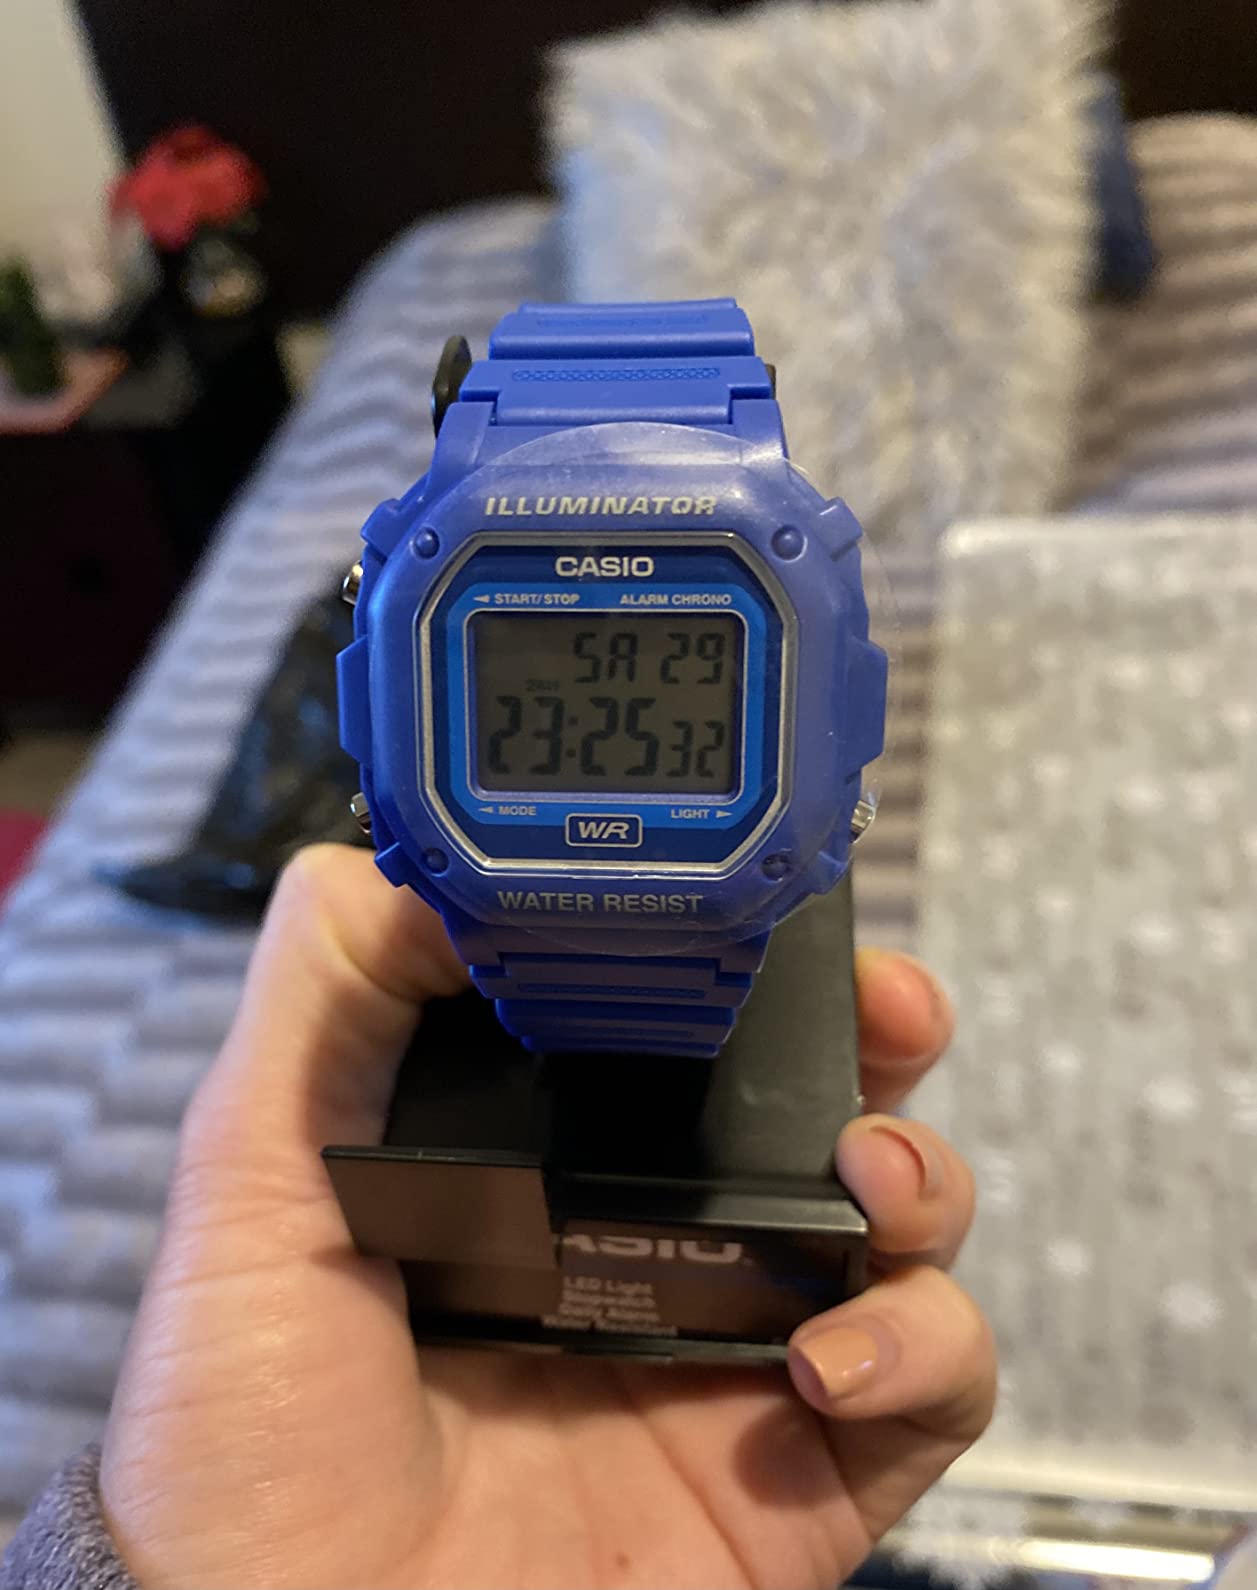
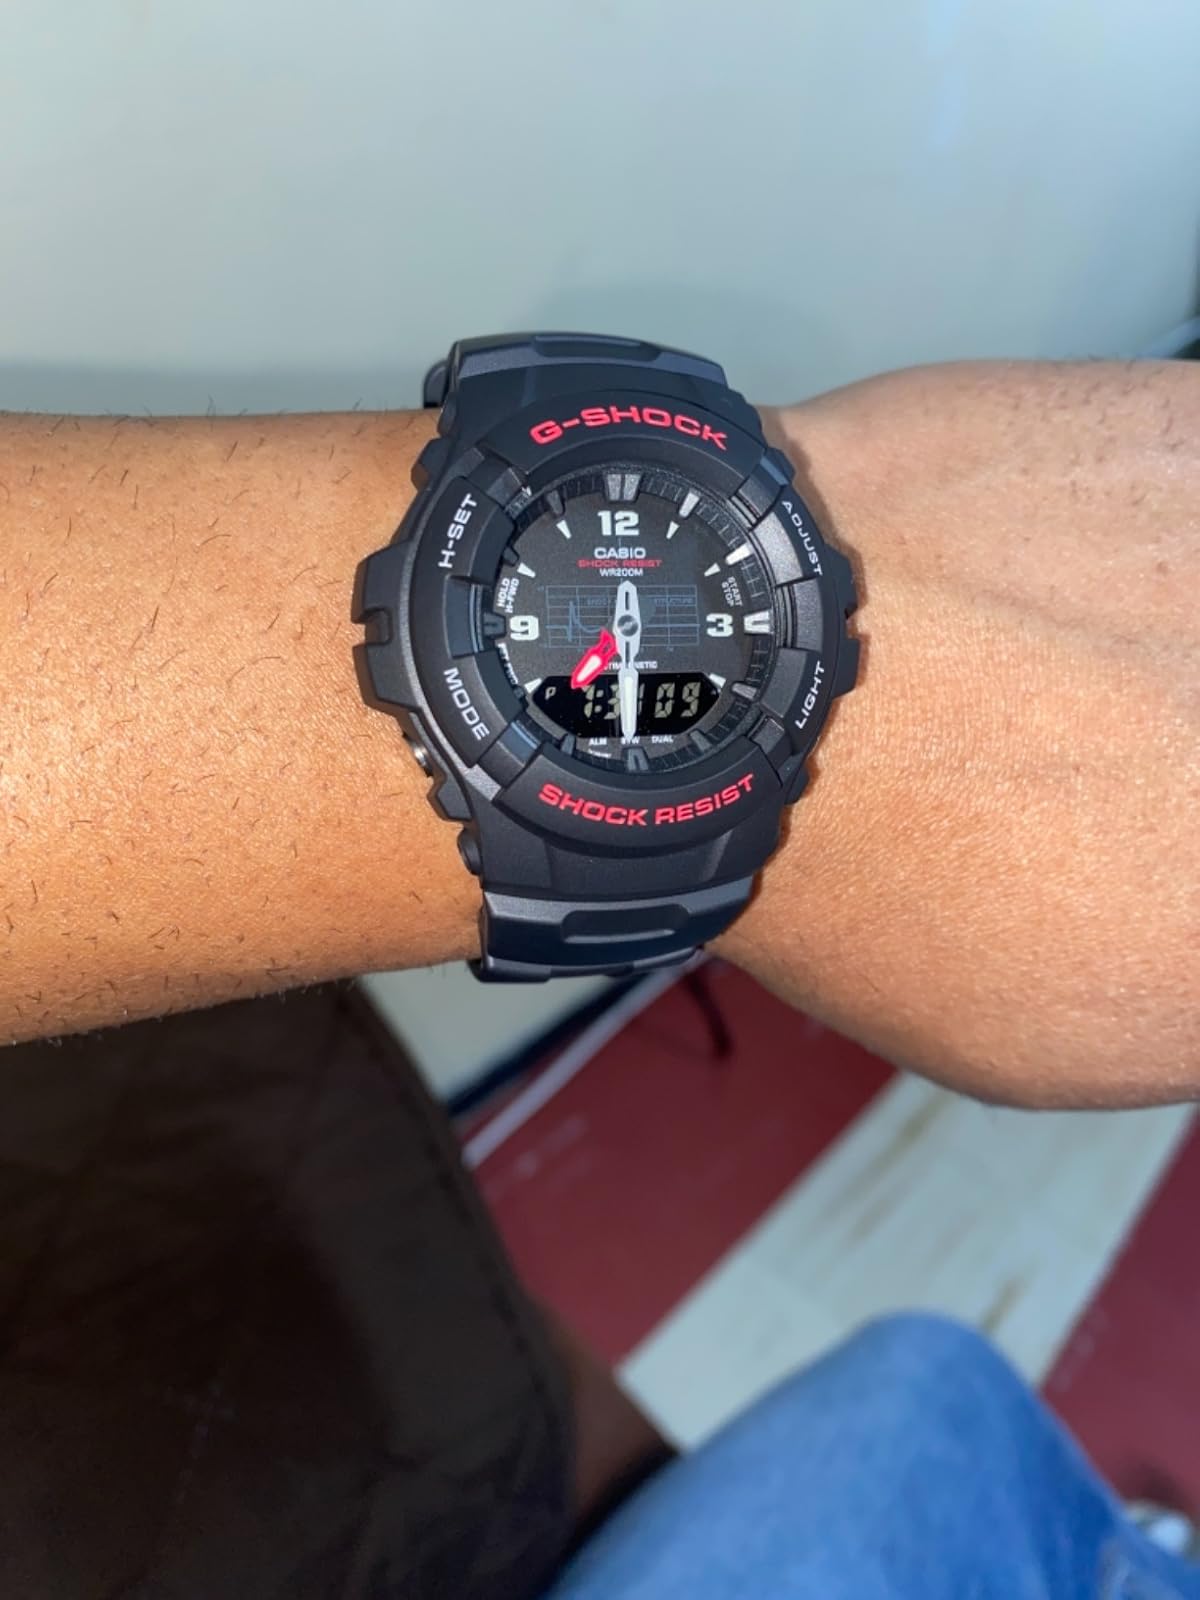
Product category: accessories_watch
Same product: no